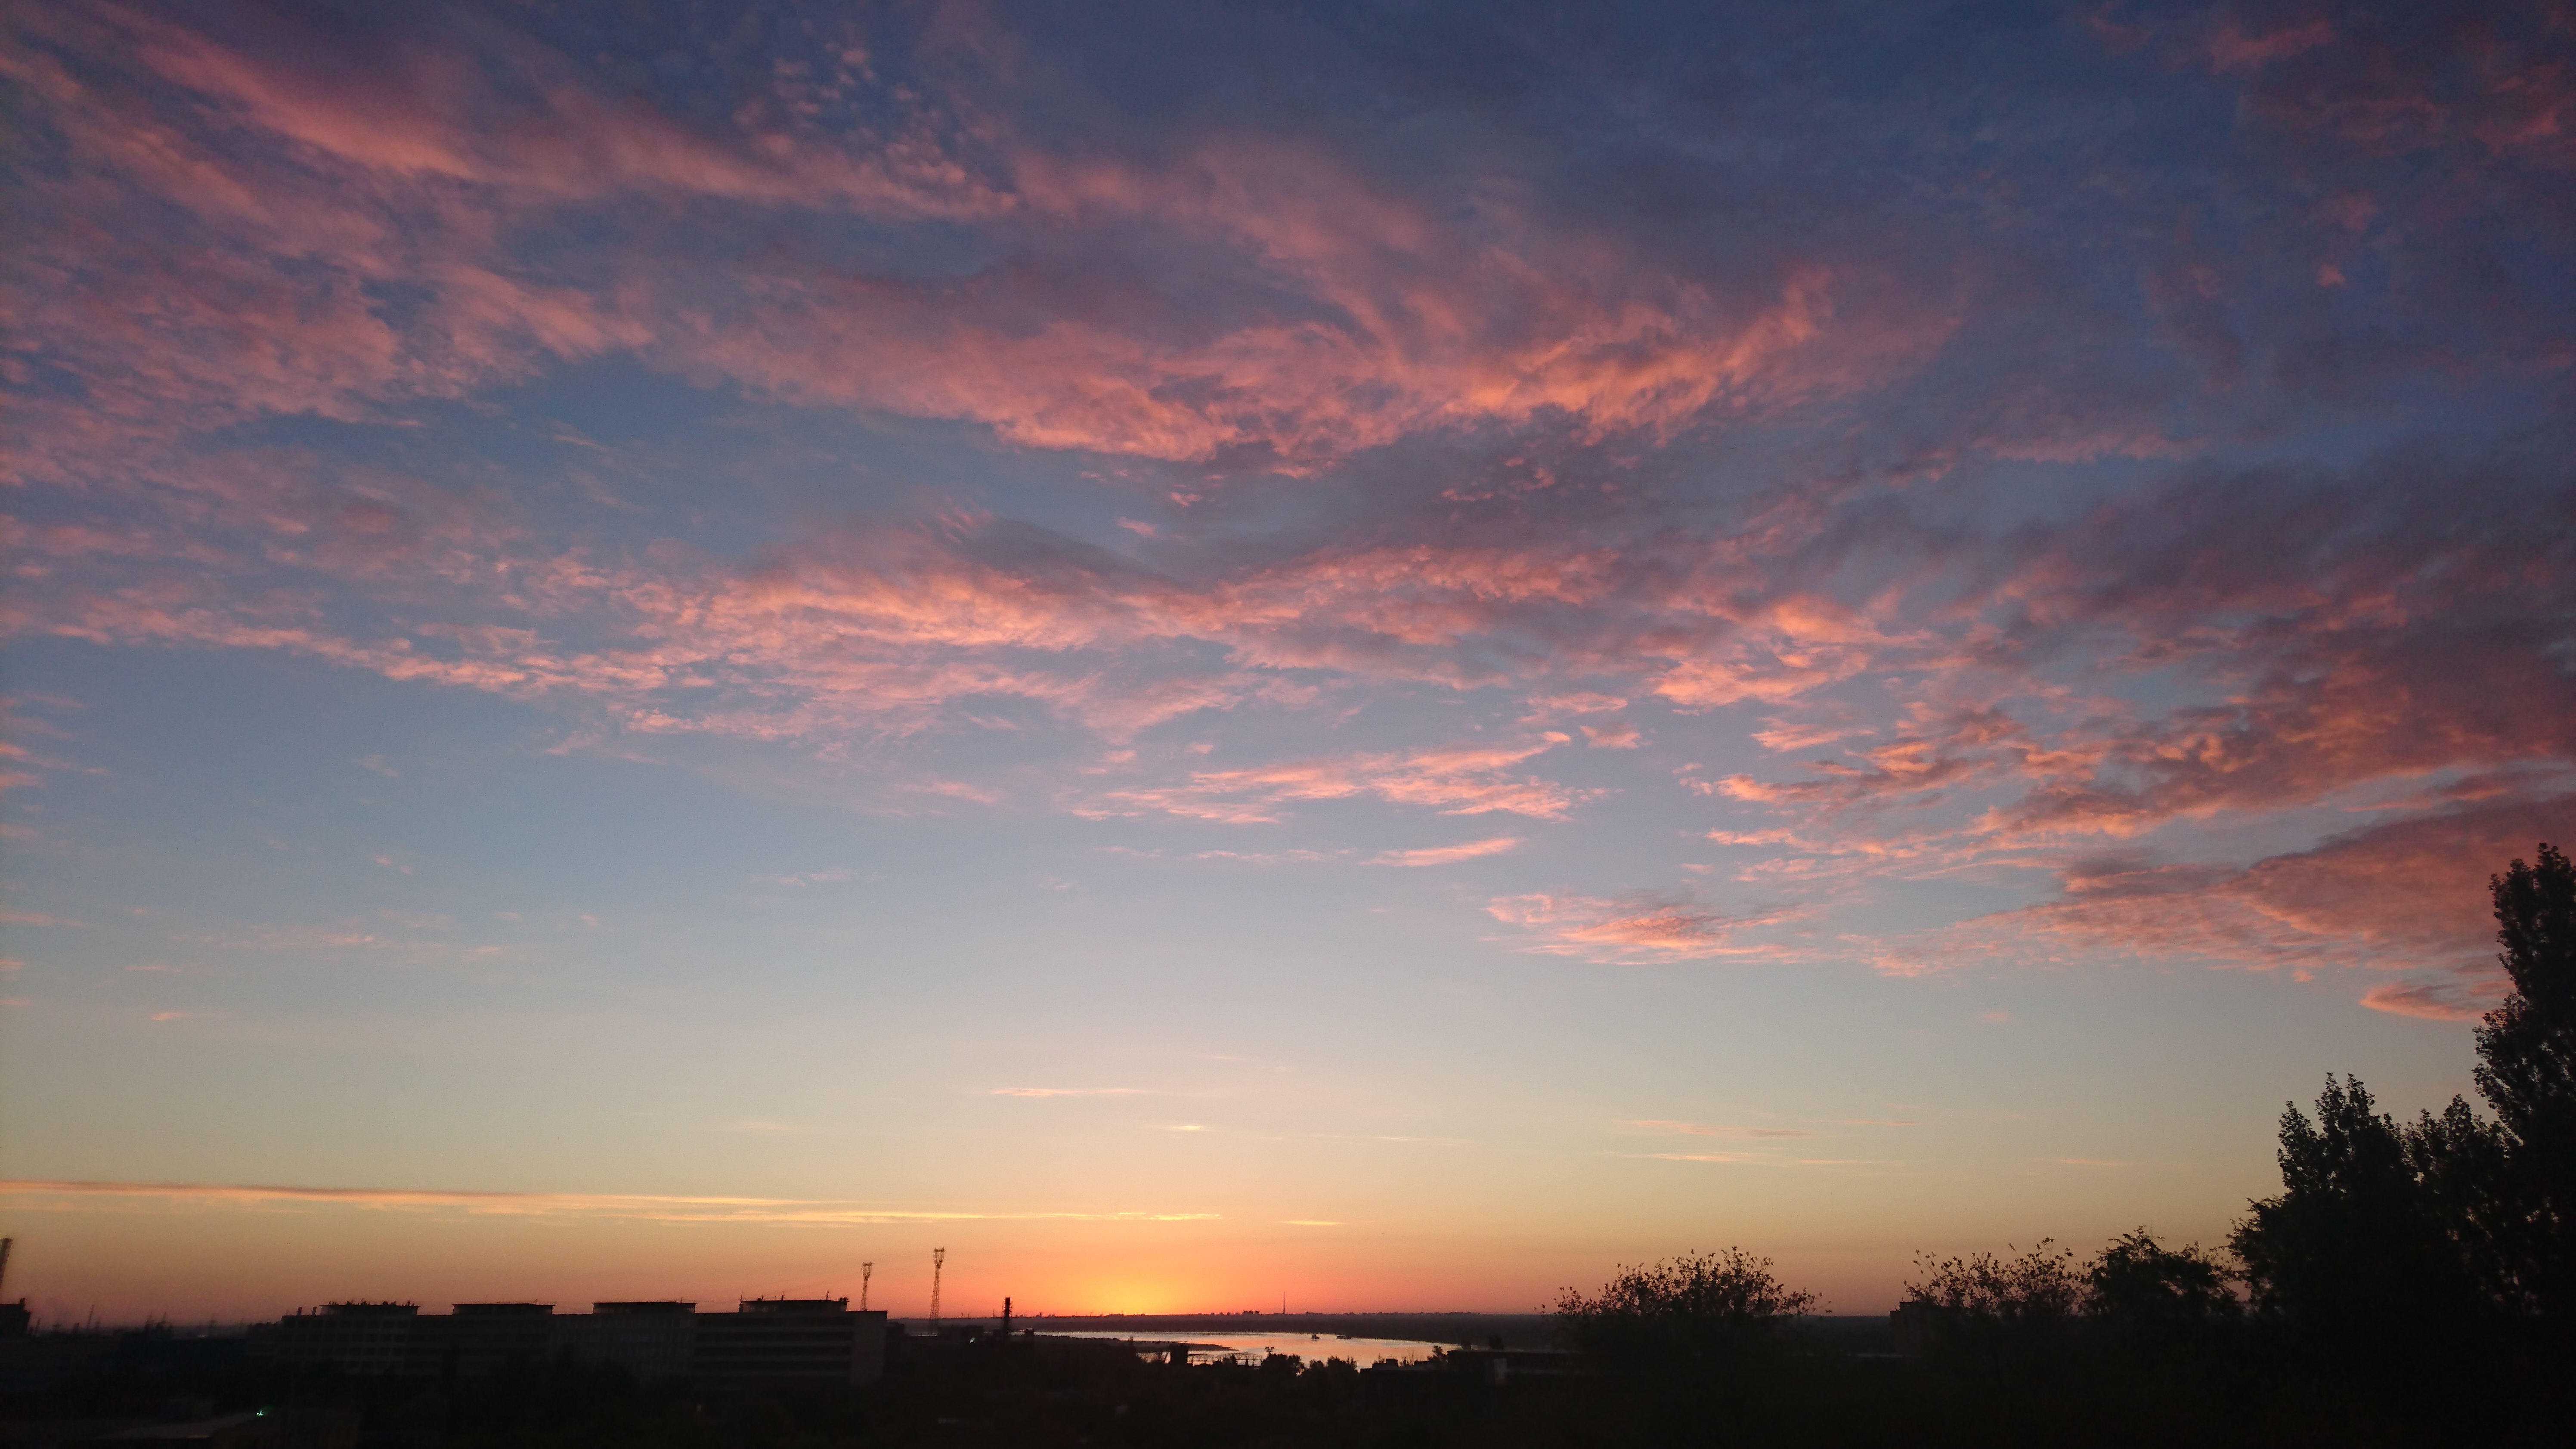
nature, sky, red sky at morning, afterglow, dawn, cloud, atmosphere, sunrise, horizon, sunset, daytime, morning, evening, dusk, sunlight, cumulus, calm, sun, meteorological phenomenon, landscape, computer wallpaper